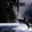
Label: dolphin